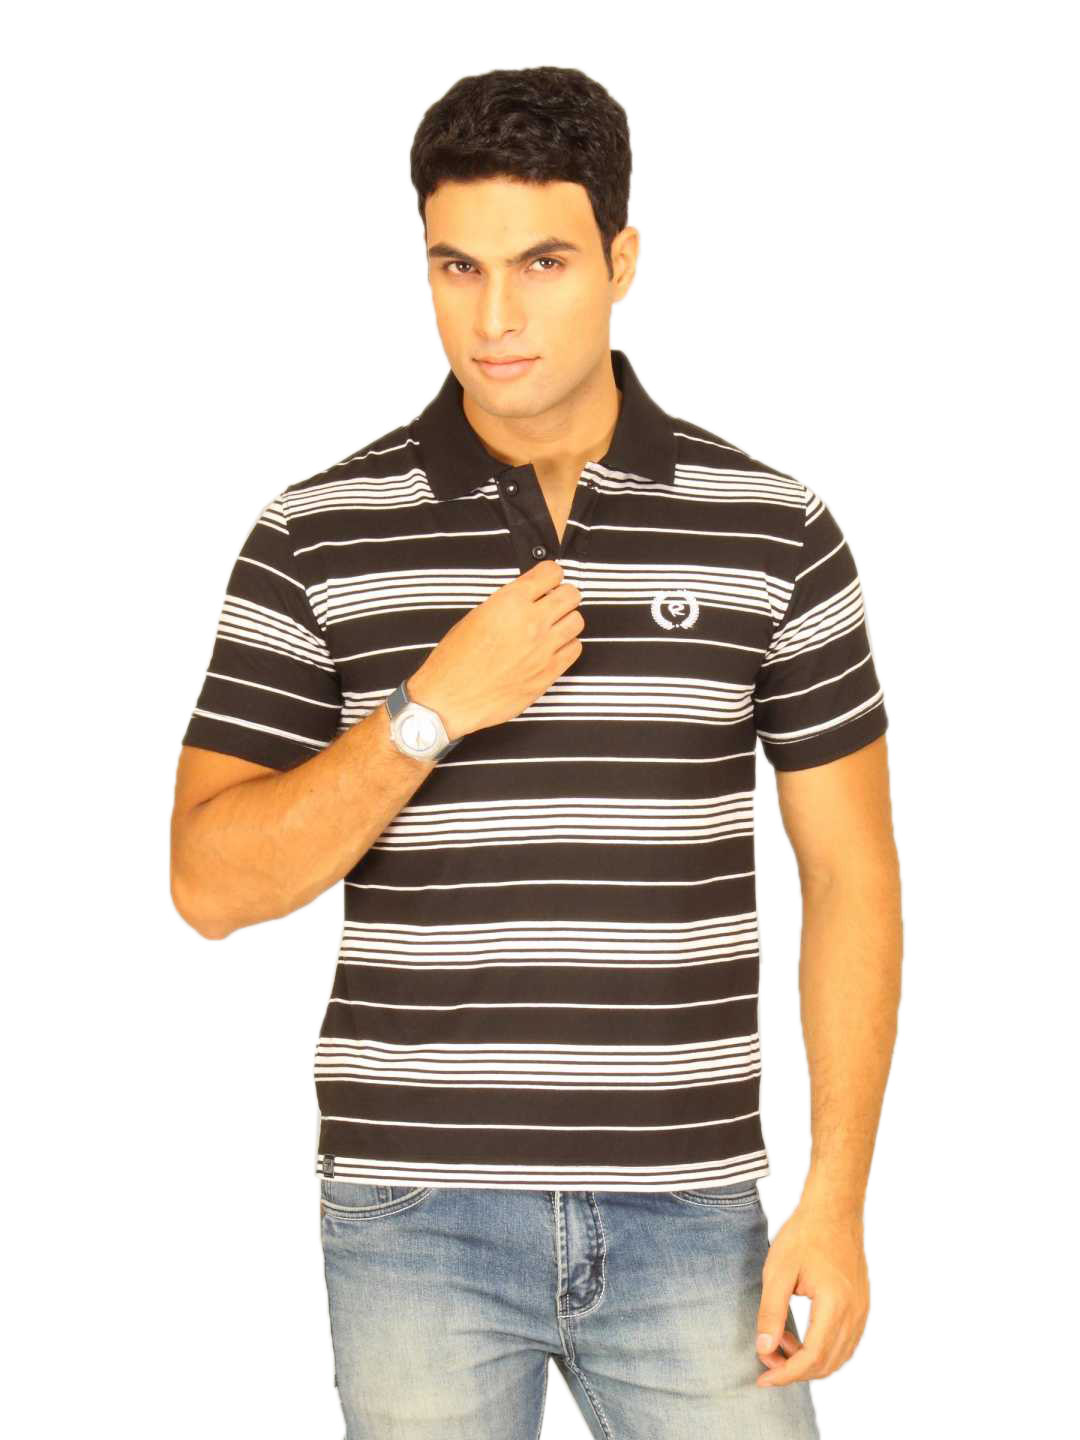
Classic Polo Men's Black With White Stripes T-shirt
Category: Apparel / Topwear / Tshirts
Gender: Men
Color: Black
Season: Summer 2011
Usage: Casual